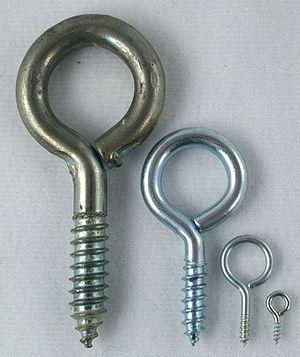
Un piton est une espèce de clou ou de vis, dont la tête est percée d'un trou et qui sert de point d'ancrage.